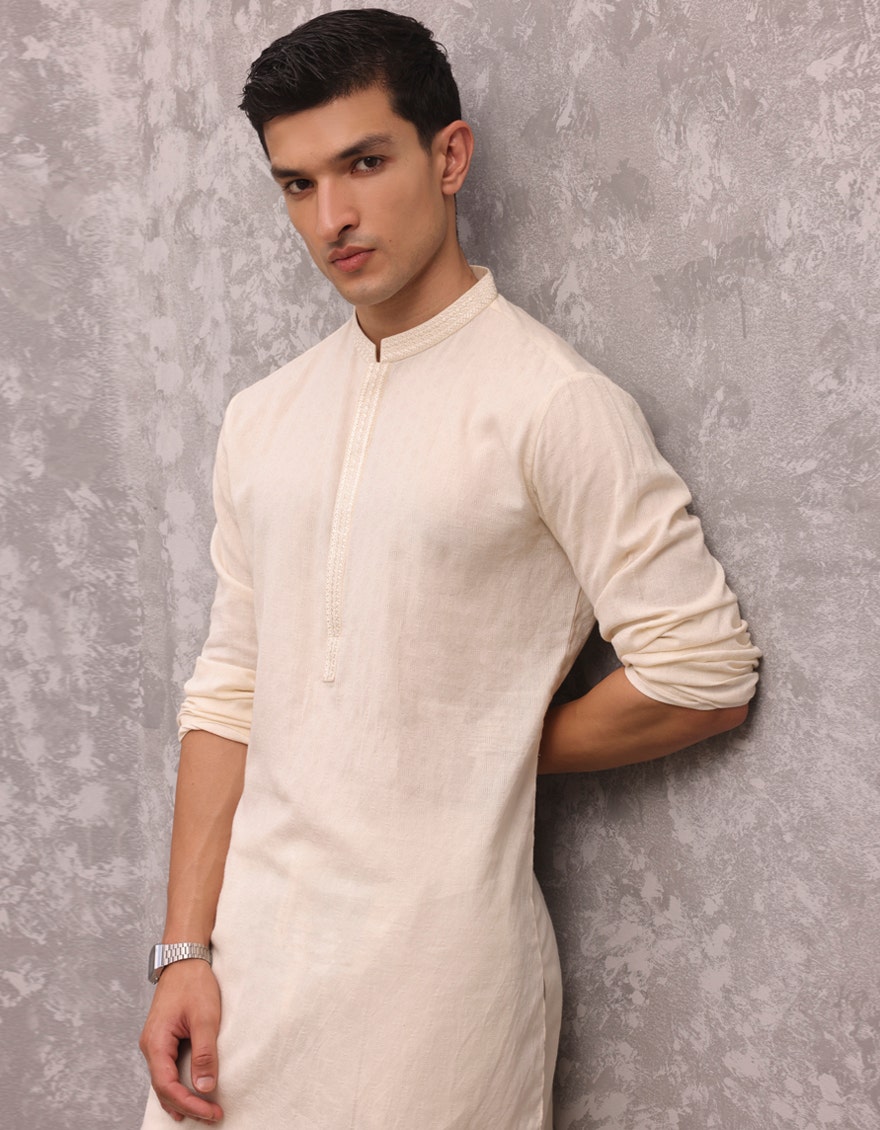
cream kurta shirt